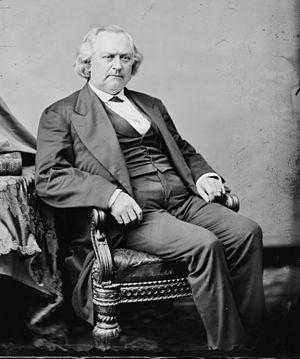
James Warren Nye est un homme politique américain. Républicain, il est nommé gouverneur du Territoire du Nevada par Abraham Lincoln en 1861 et occupe ce poste jusqu'à l'admission de l'État dans l'Union en 1864. Il est ensuite élu sénateur au Congrès des États-Unis pour le Nevada de 1865 à 1873.
Depuis son admission à l'Union, le 31 octobre 1864, l'État du Nevada élit deux sénateurs, membres du Sénat fédéral.